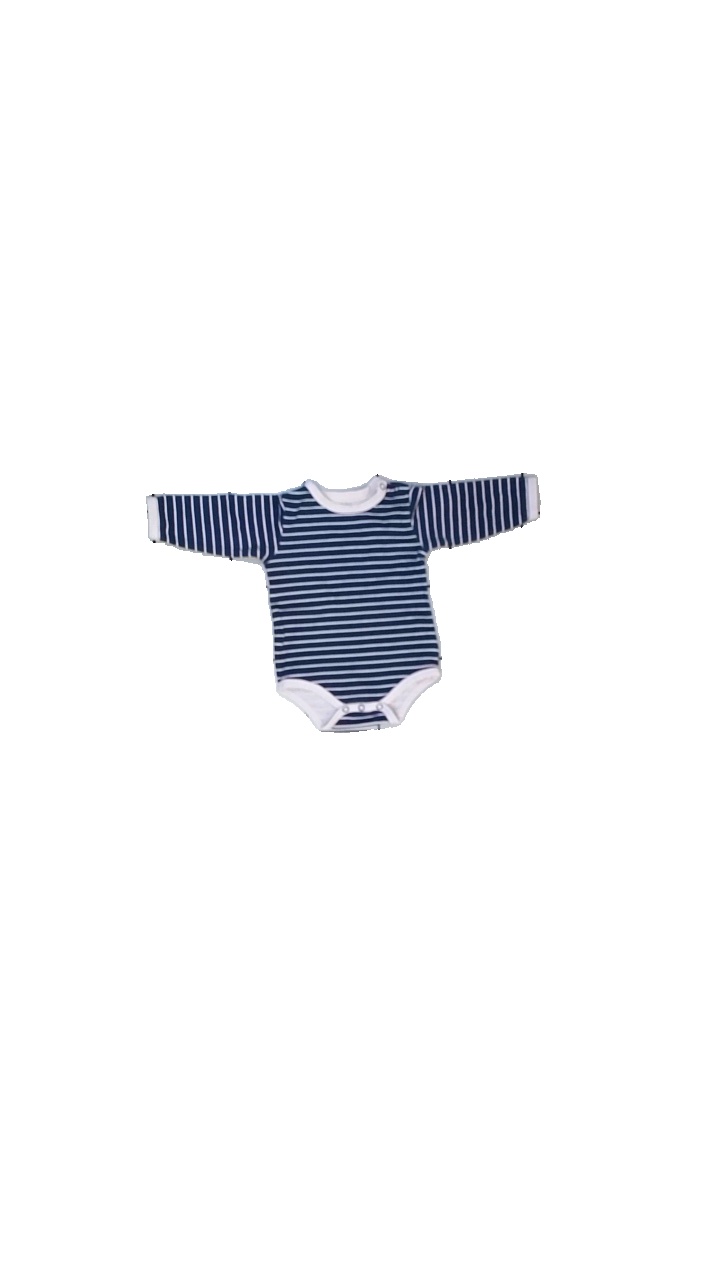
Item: Top (Children)
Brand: Cubus
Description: randig body
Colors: Blue, Pink
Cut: Regular
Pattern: Striped
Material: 100% bomull
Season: All
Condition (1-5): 2
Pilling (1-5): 2
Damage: lösa trådar
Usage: Export
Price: <50